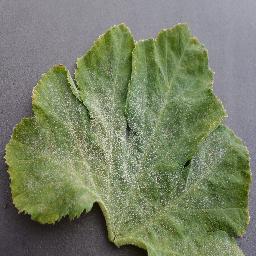
Label: Squash___Powdery_mildew